Meßstetten

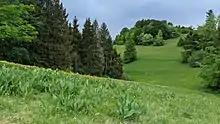
Hülenbuchwiesen nature reserve

There is a total of five nature reserves in the borough of Meßstetten. The nature reserve of Heimberg lies on a slope above Unterdigisheim, the Scheibhalden reserve is east of Oberdigisheim. In the far north of Tieringen lie the Hülenbuchwiesen and immediately adjacent to it the nature reserve of Untereck. The nature reserve of Stromelsberg-Hessenbühl is also in the Tieringen parish, but to the west.